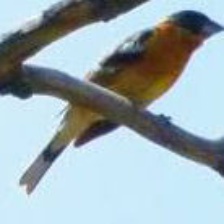
Species: FIERY MINIVET
Scientific name: PERICROCOTUS IGNEUS